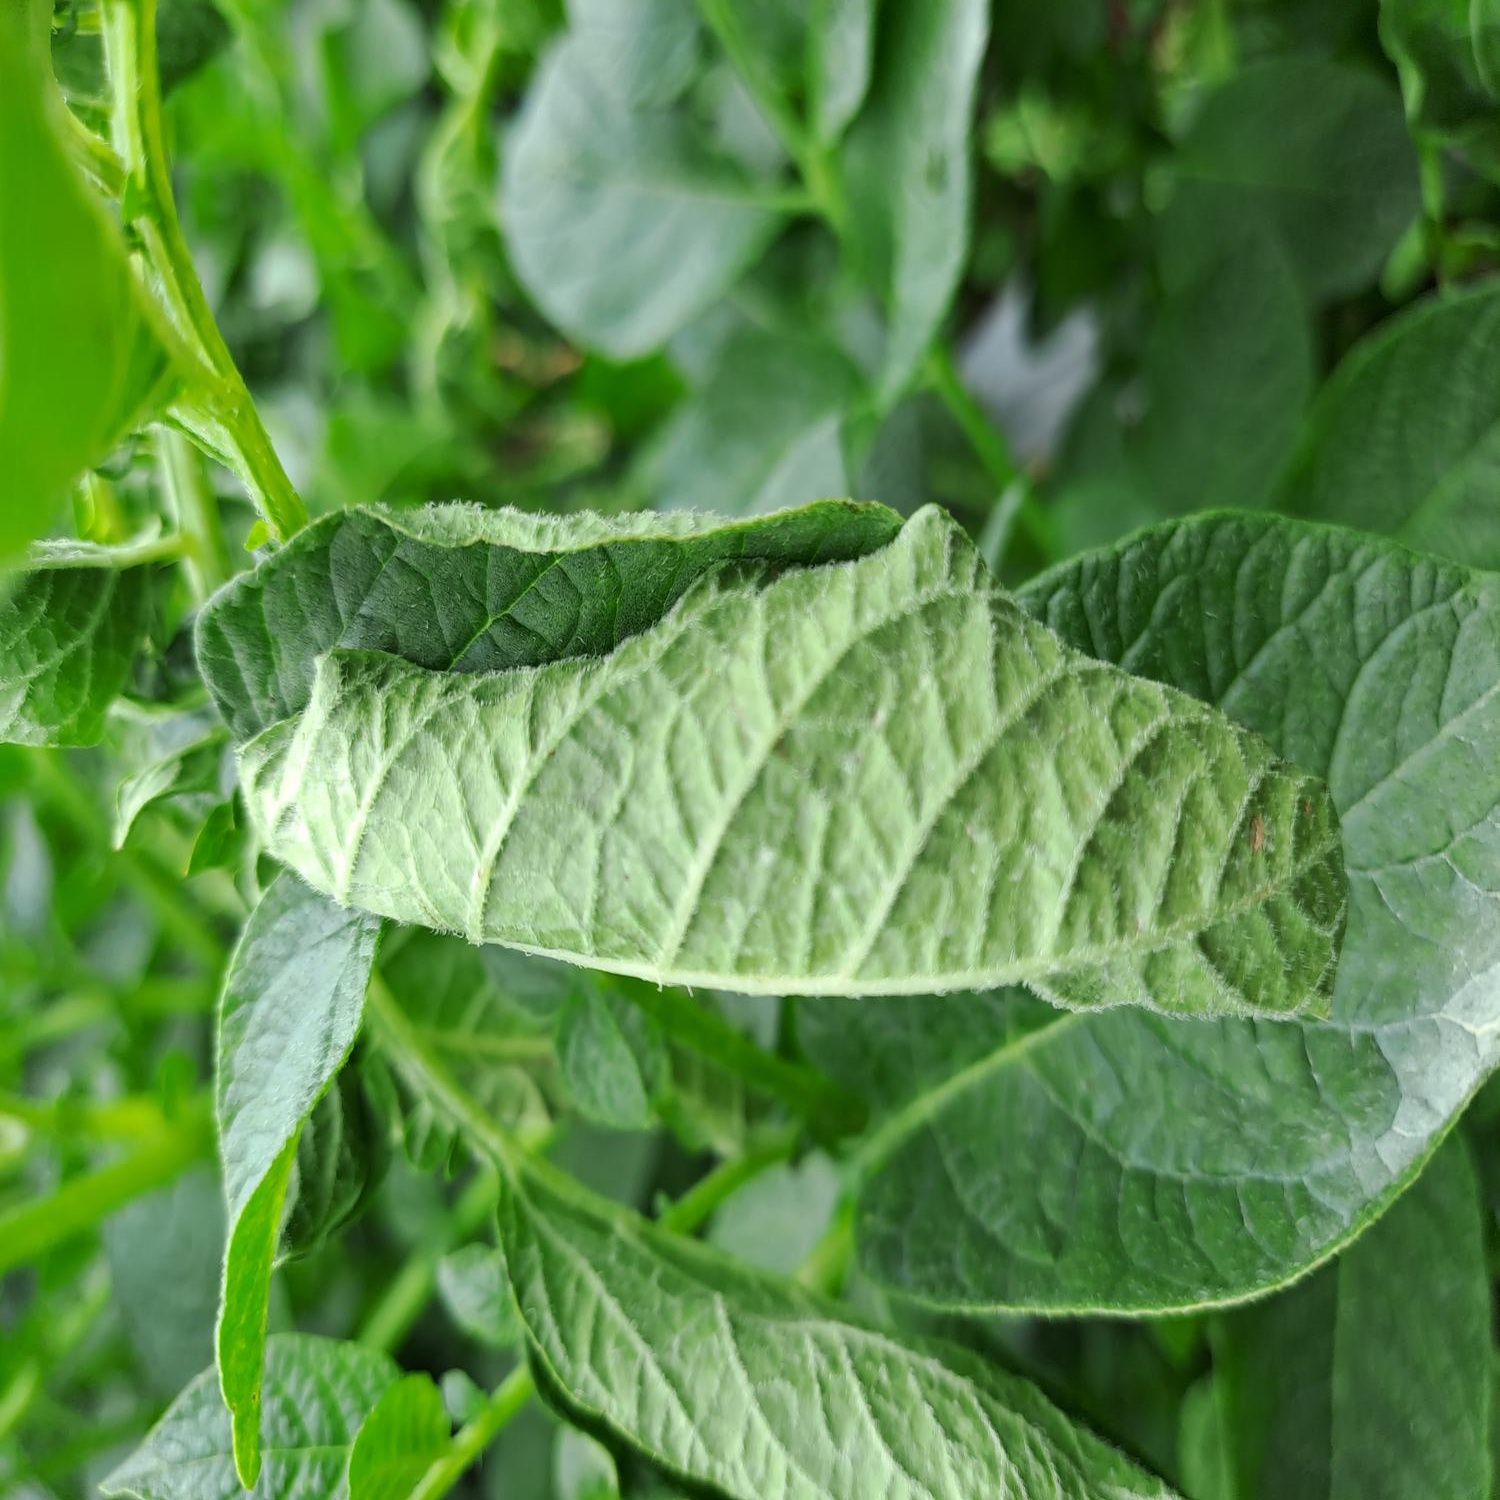
Etiqueta: Pudricion_Parda